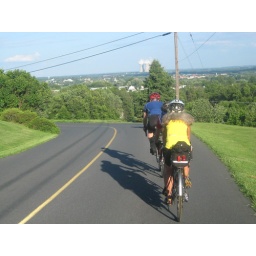
In the clear air you could see the cooling towers of a nuclear power plant in the distance